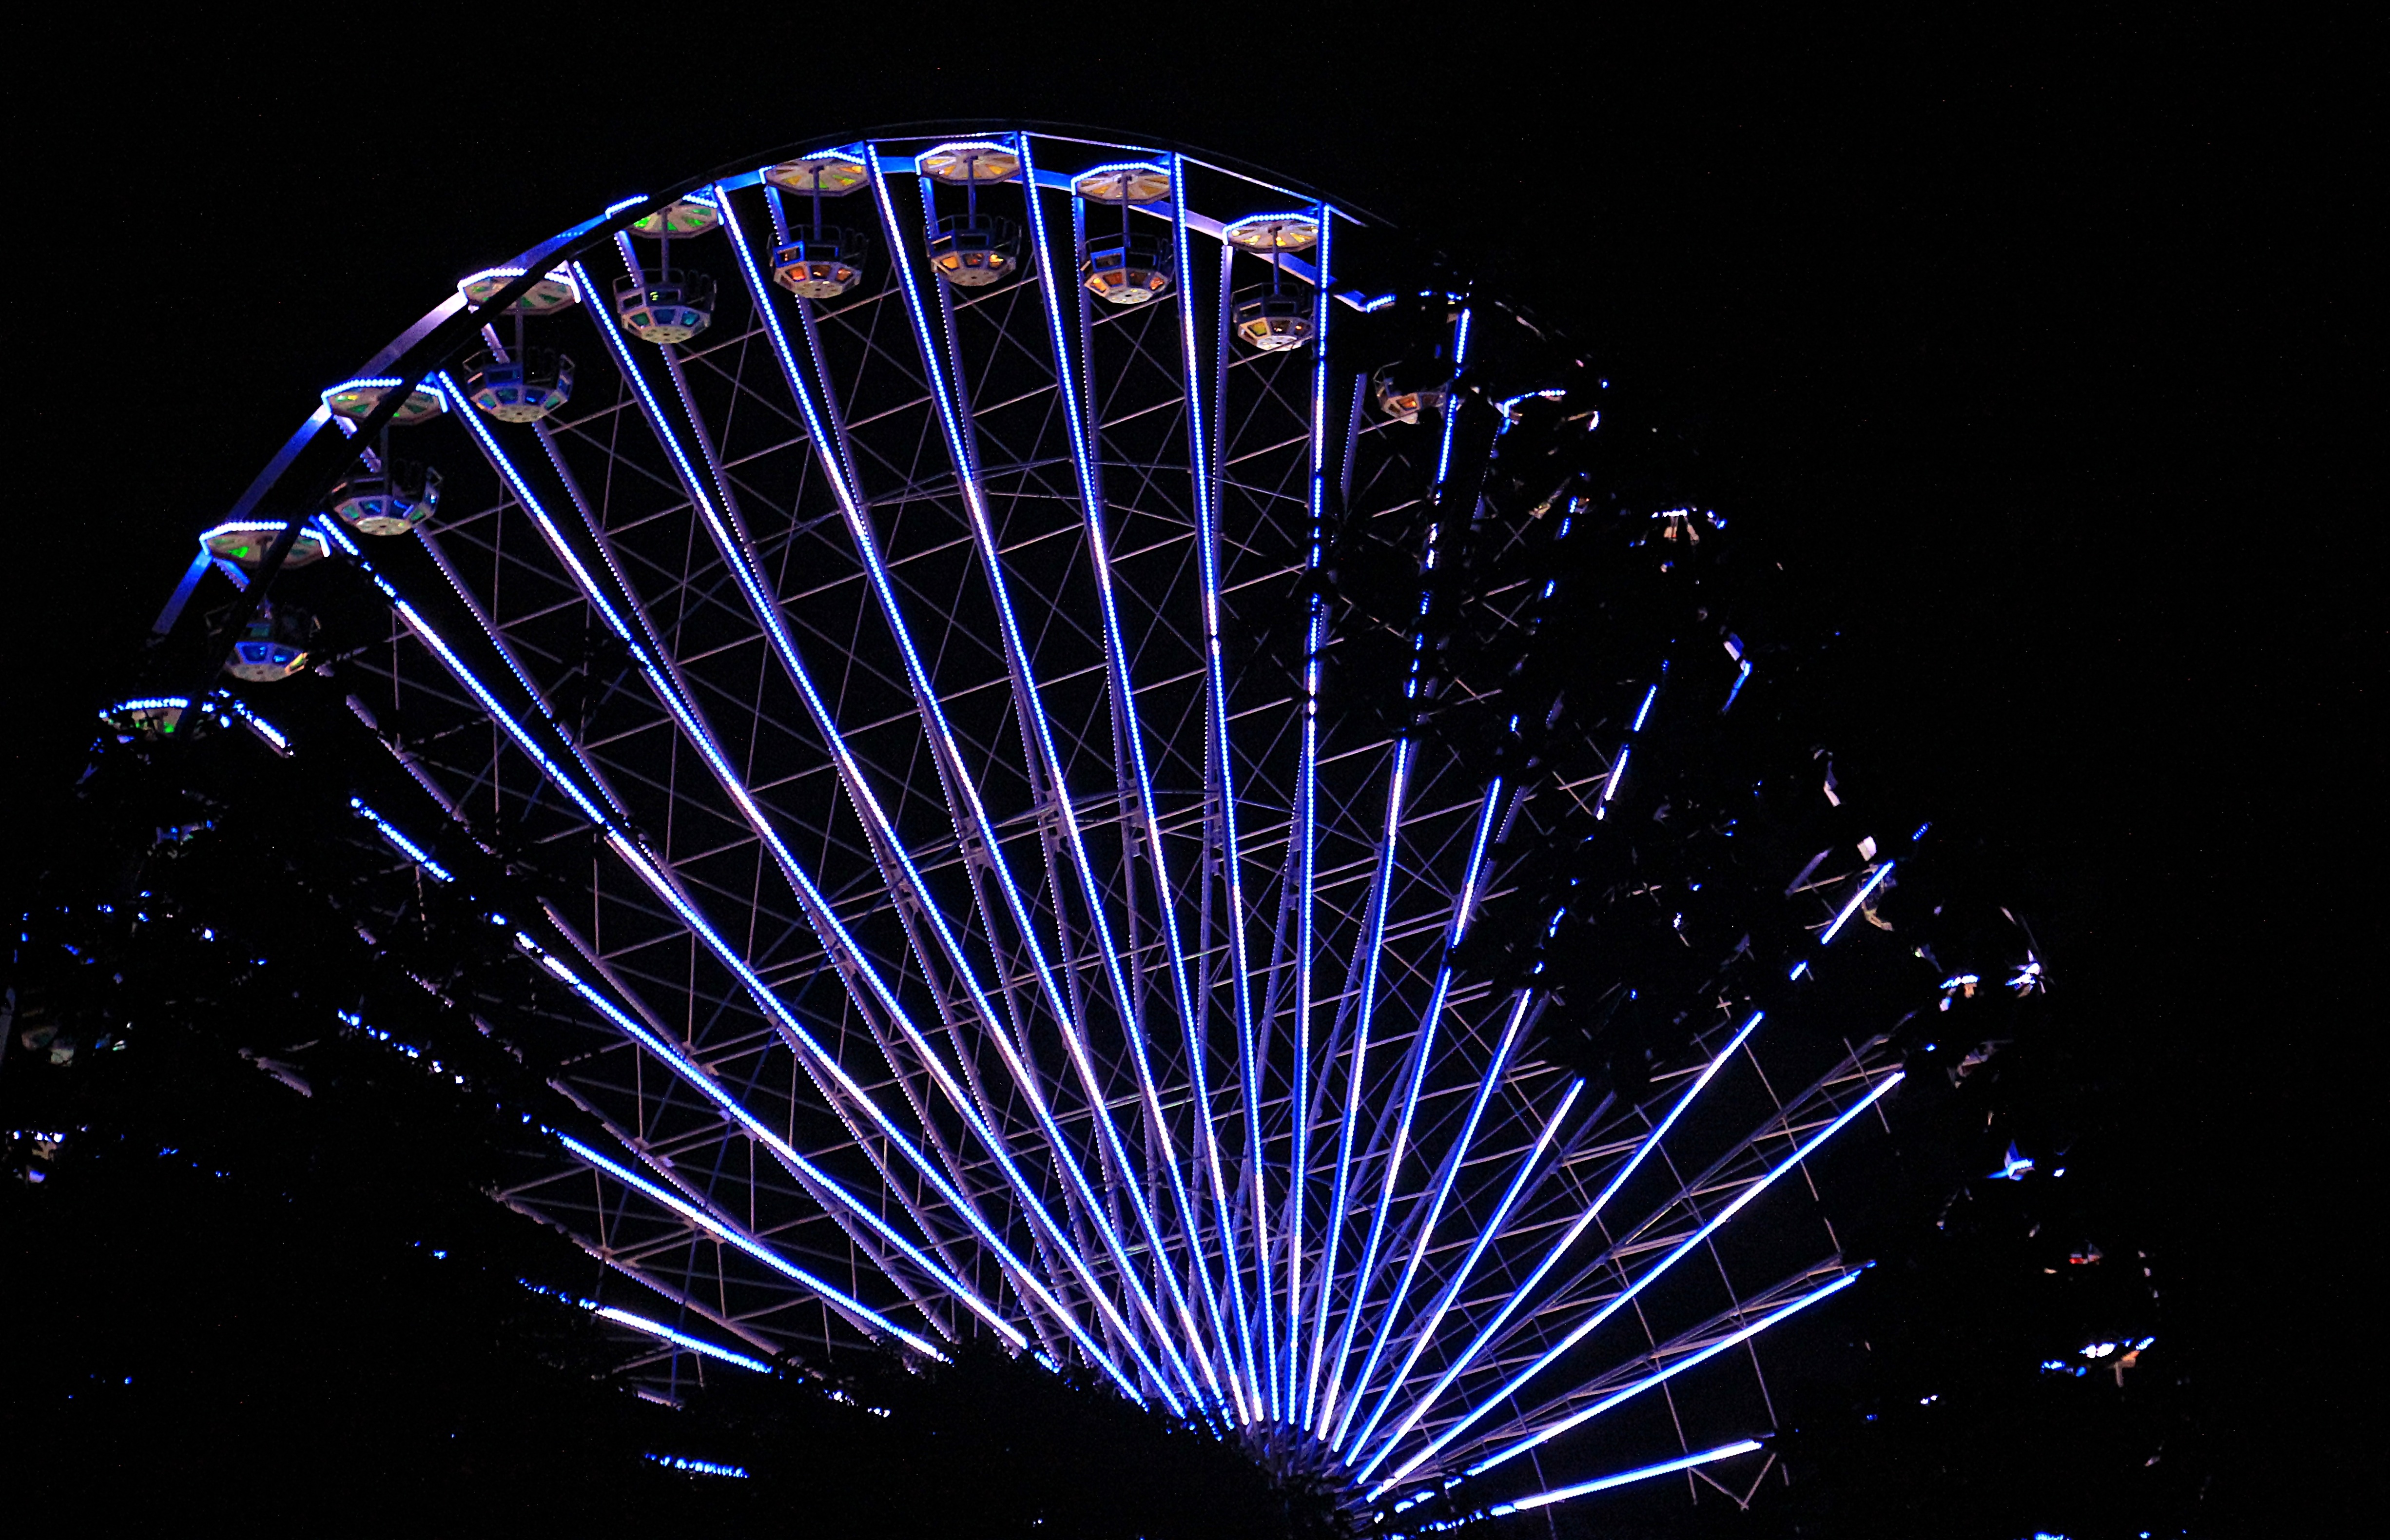
light, night, perspective, dark, recreation, evening, ferris wheel, color, romance, romantic, ride, carousel, darkness, attraction, colorful, leisure, lighting, fairground, lights, fireworks, fun, joy, tourist attraction, gondolas, fair, entertainment, pleasure, abendstimmung, folk festival, hustle and bustle, year market, carnies, outdoor recreation